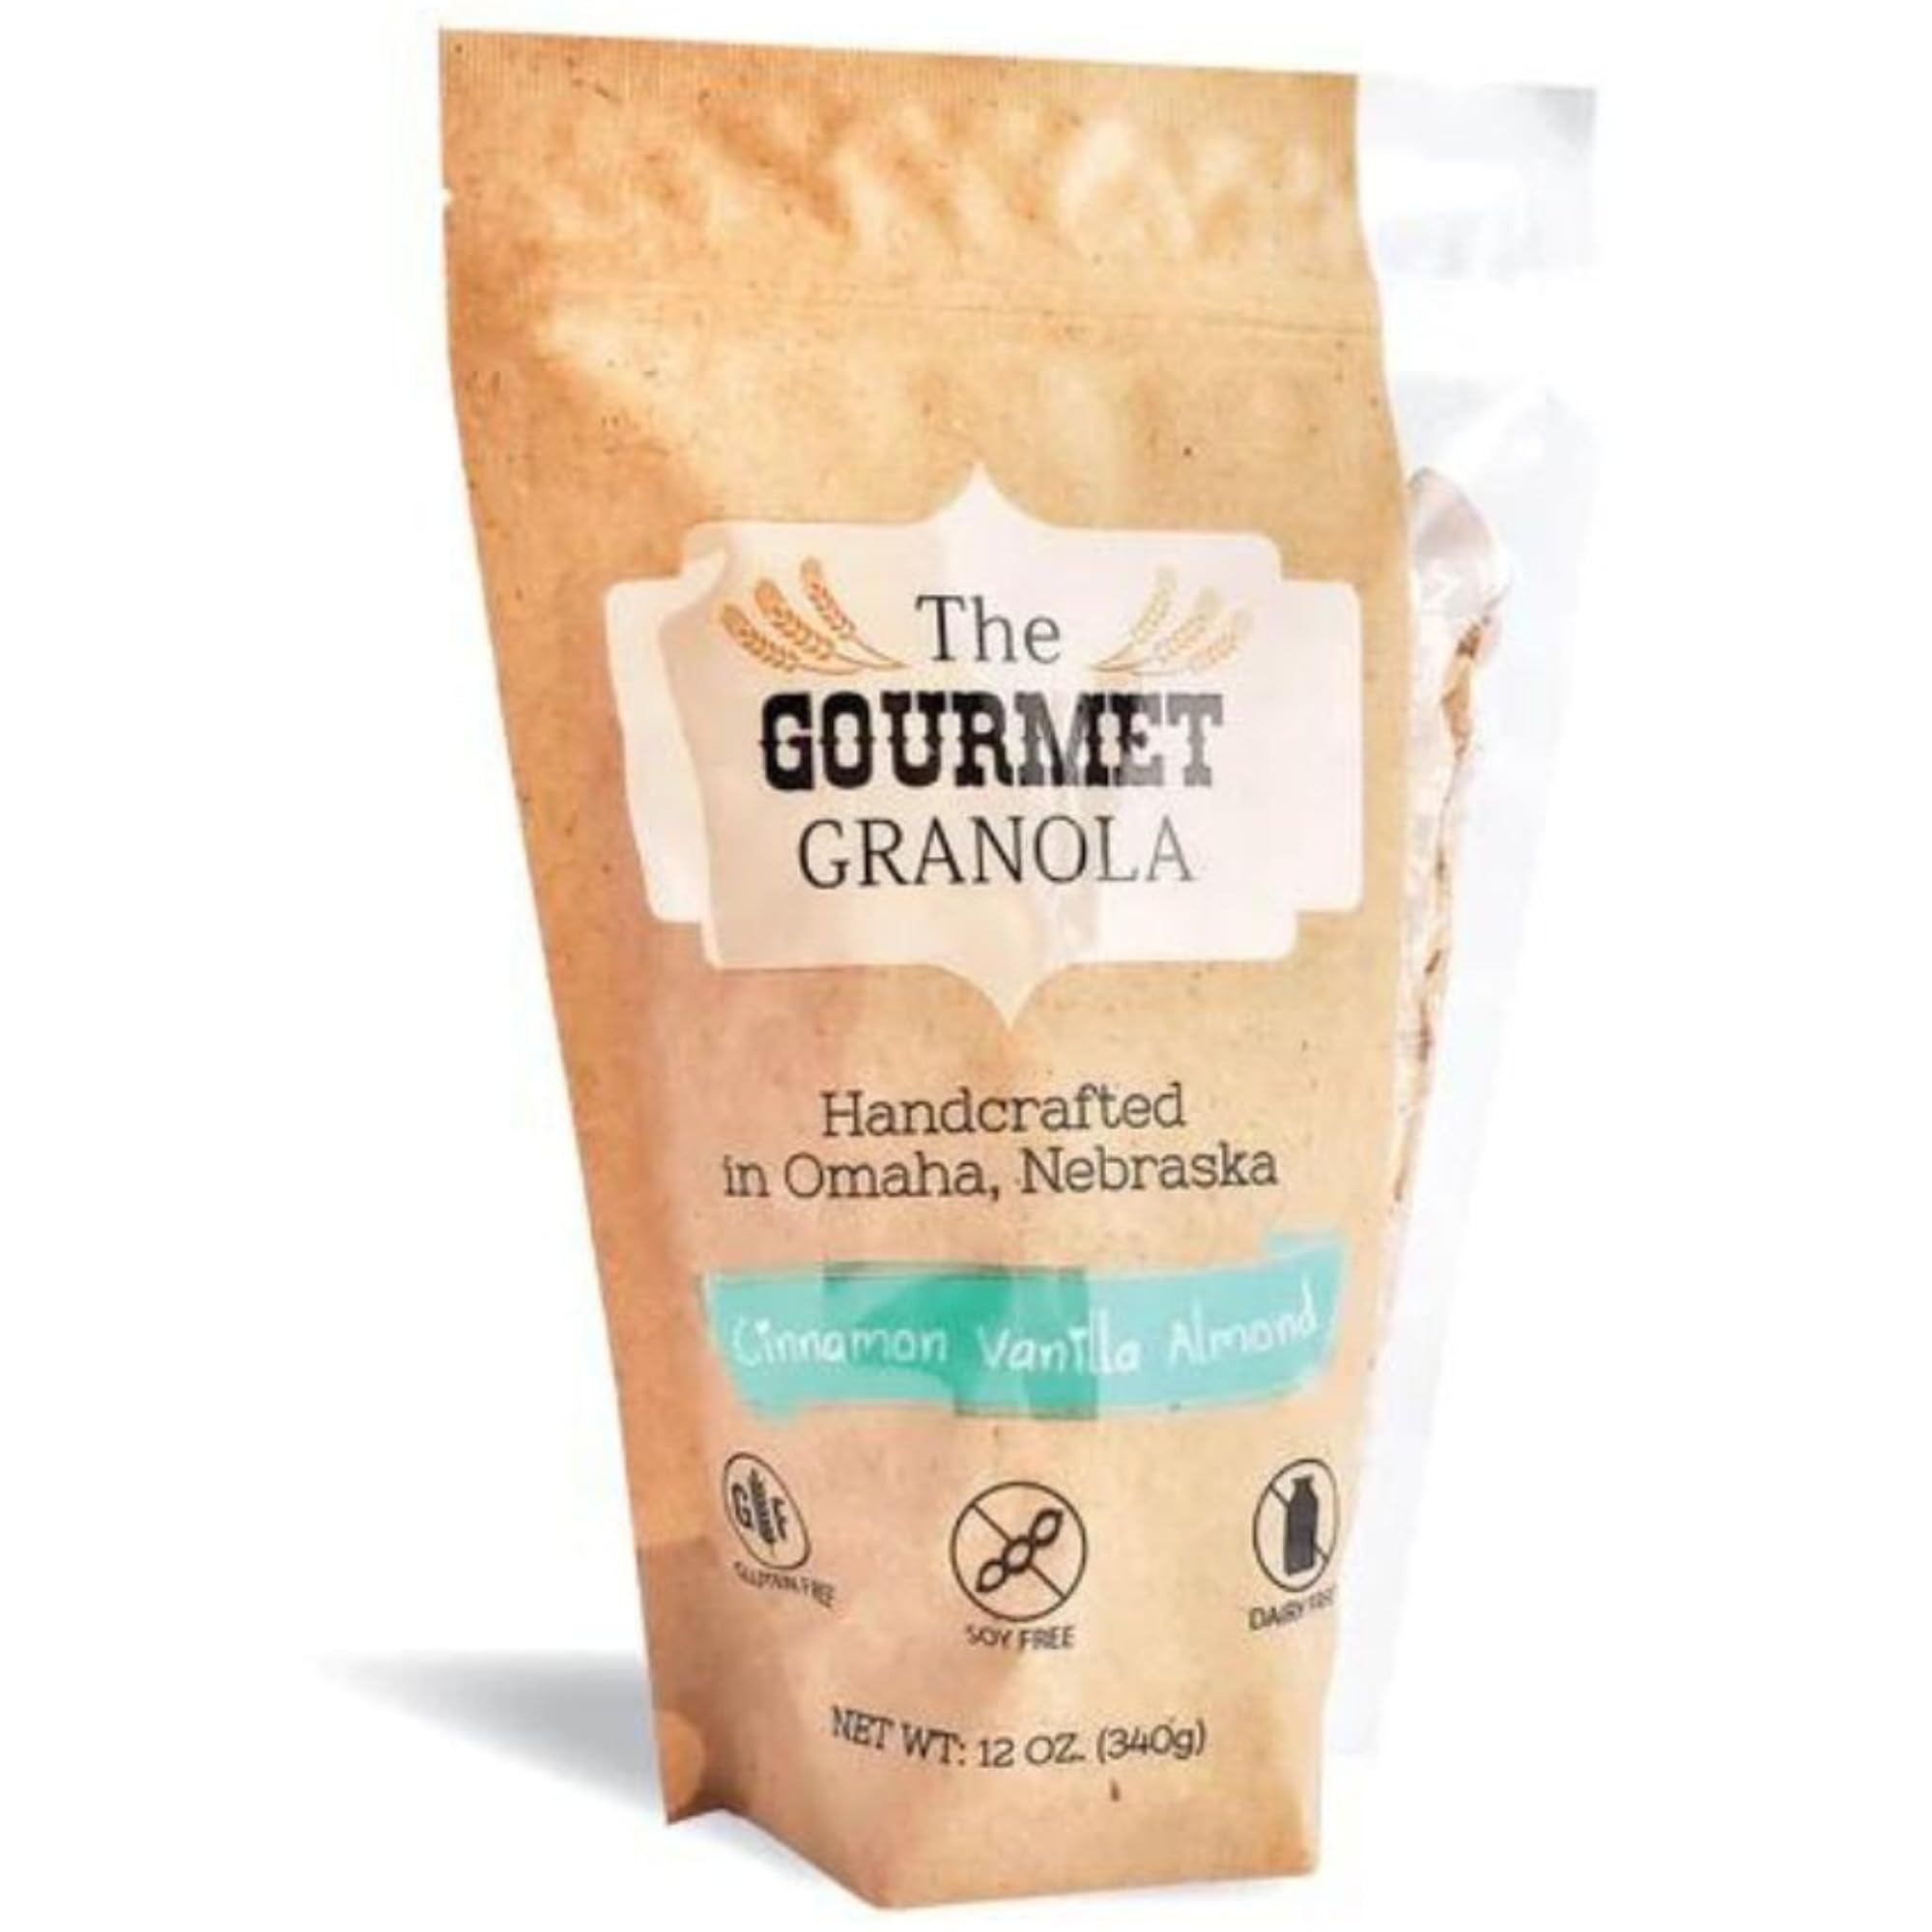
Item Name: The Gourmet Granola Cinnamon Vanilla Almond Granola | Gluten Free & Soy Free | Vegan Granola | Healthy Quick Snack | Nebraska Made | 12 oz Bag | 2 Pack
Bullet Point 1: CINNAMON VANILLA ALMOND - Two great flavors have come together to tickle your taste buds for breakfast.
Bullet Point 2: DELICIOUS BREAKFAST OR SNACK - Cinnamon Vanilla Almond granola is a great addition to almost any flavor of yogurt, or pour in some milk and enjoy it as a cereal. When you're feeling naughty, Cinnamon Vanilla Almond granola is great to add to your favorite ice cream.
Bullet Point 3: HEALTHY CHOICE - Our Cinnamon Vanilla Almond granola is gluten free, dairy free, and soy free!
Bullet Point 4: MADE IN USA - Made in America's heartland of Nebraska.
Bullet Point 5: INGREDIENTS - Gluten Free Oats, Organic Coconut Oil, Nebraska Honey, Almonds, Vanilla Extract, Cinnamon, Sea Salt Contains: Almonds and Coconut
Product Description: Two great flavors have come together to tickle your taste buds for breakfast. Cinnamon Vanilla Almond granola is a great addition to almost any flavor of yogurt, or pour in some milk and enjoy it as a cereal. When you're feeling naughty, Cinnamon Vanilla Almond granola is great to add to your favorite ice cream. <br><br> Gluten Free<br> Dairy Free<br> Soy Free
Value: 24.0
Unit: Fl Oz

Price: 24.99